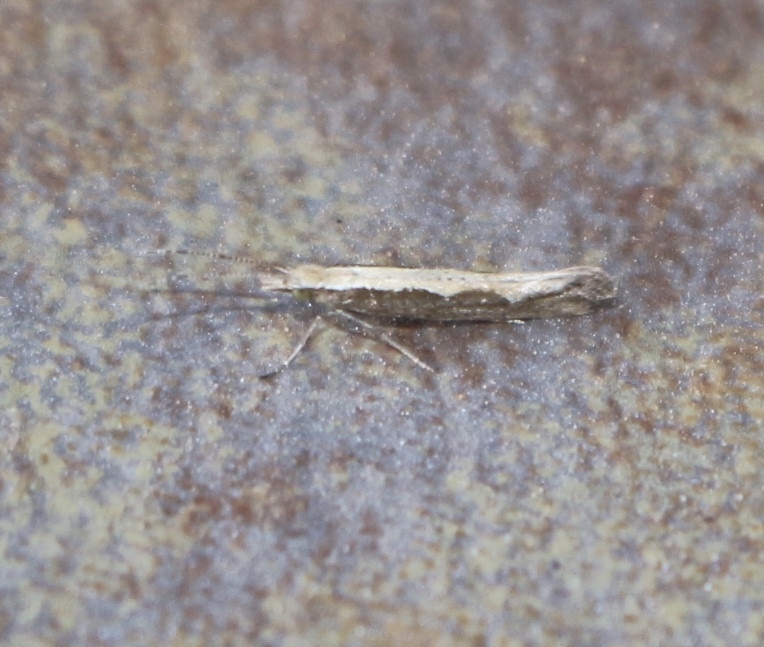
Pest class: diamondback_moth